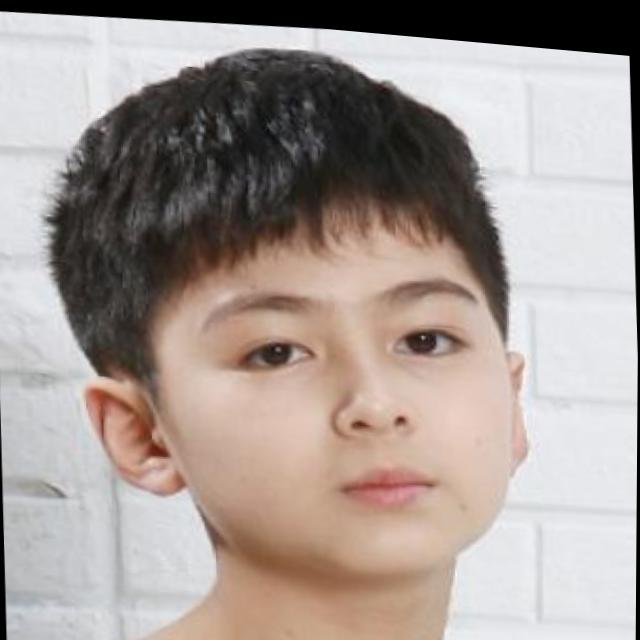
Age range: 13-20